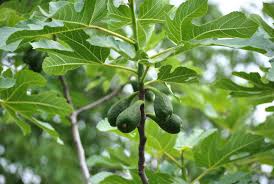
Label: Avocado